Straight A's

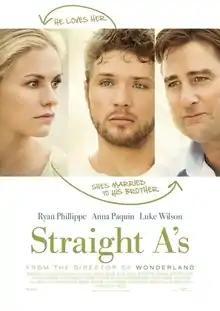
Theatrical release poster

Straight A's is a 2013 American romantic comedy film directed by James Cox, produced by Jamie Adamic, and starring Anna Paquin, Ryan Phillippe and Luke Wilson. The film was released on January 13, 2013, in Brazil and on March 19, 2013 in the United States. It was distributed by Millennium Entertainment.